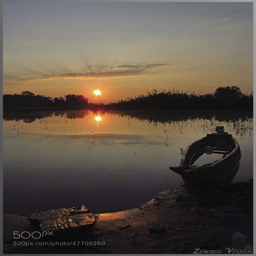
starting of a day on river bank